Rue Édouard-Herriot

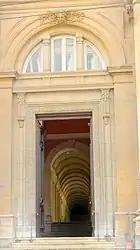
Entrance of the Musée des Beaux-Arts de Lyon which overlook on the Rue Édouard-Herriot

Most buildings along this street were built in the second part of the nineteenth century and have numerous ornaments (devils, virgins, kings, angels...). There are also two older buildings that slightly break the perfect alignment of the street, the numbers 21 and 23 : they correspond to the eastern part of the ancient Rue de la Sirène. Further in the north, the facade of the Abbey of Saint-Pierre (now Musée des Beaux-Arts de Lyon), with a grand entrance between two columns, which was formerly on the Rue de Clermont, dating from the seventeenth century.